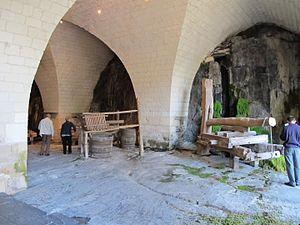
Caves des Greniers St Jean, siège de la Confrérie des Chevaliers du Sacavin
La Confrérie des Chevaliers du Sacavin, créée en 1904 dans la province d'Anjou, à Montreuil-Bellay, est la plus ancienne des confréries bachiques actuelles. Intégrée à l'histoire de l'Anjou, la Confrérie des Chevaliers du Sacavin porte l'image des vins d'Anjou et de Saumur. Composée de membre étant des viticulteurs angevin et saumurois, des négoces, des professionnels de la promotion et de la vente des vins et d'amateurs de vins et du terroir angevin, elle est présente pour mettre en avant ces régions lors des manifestations.